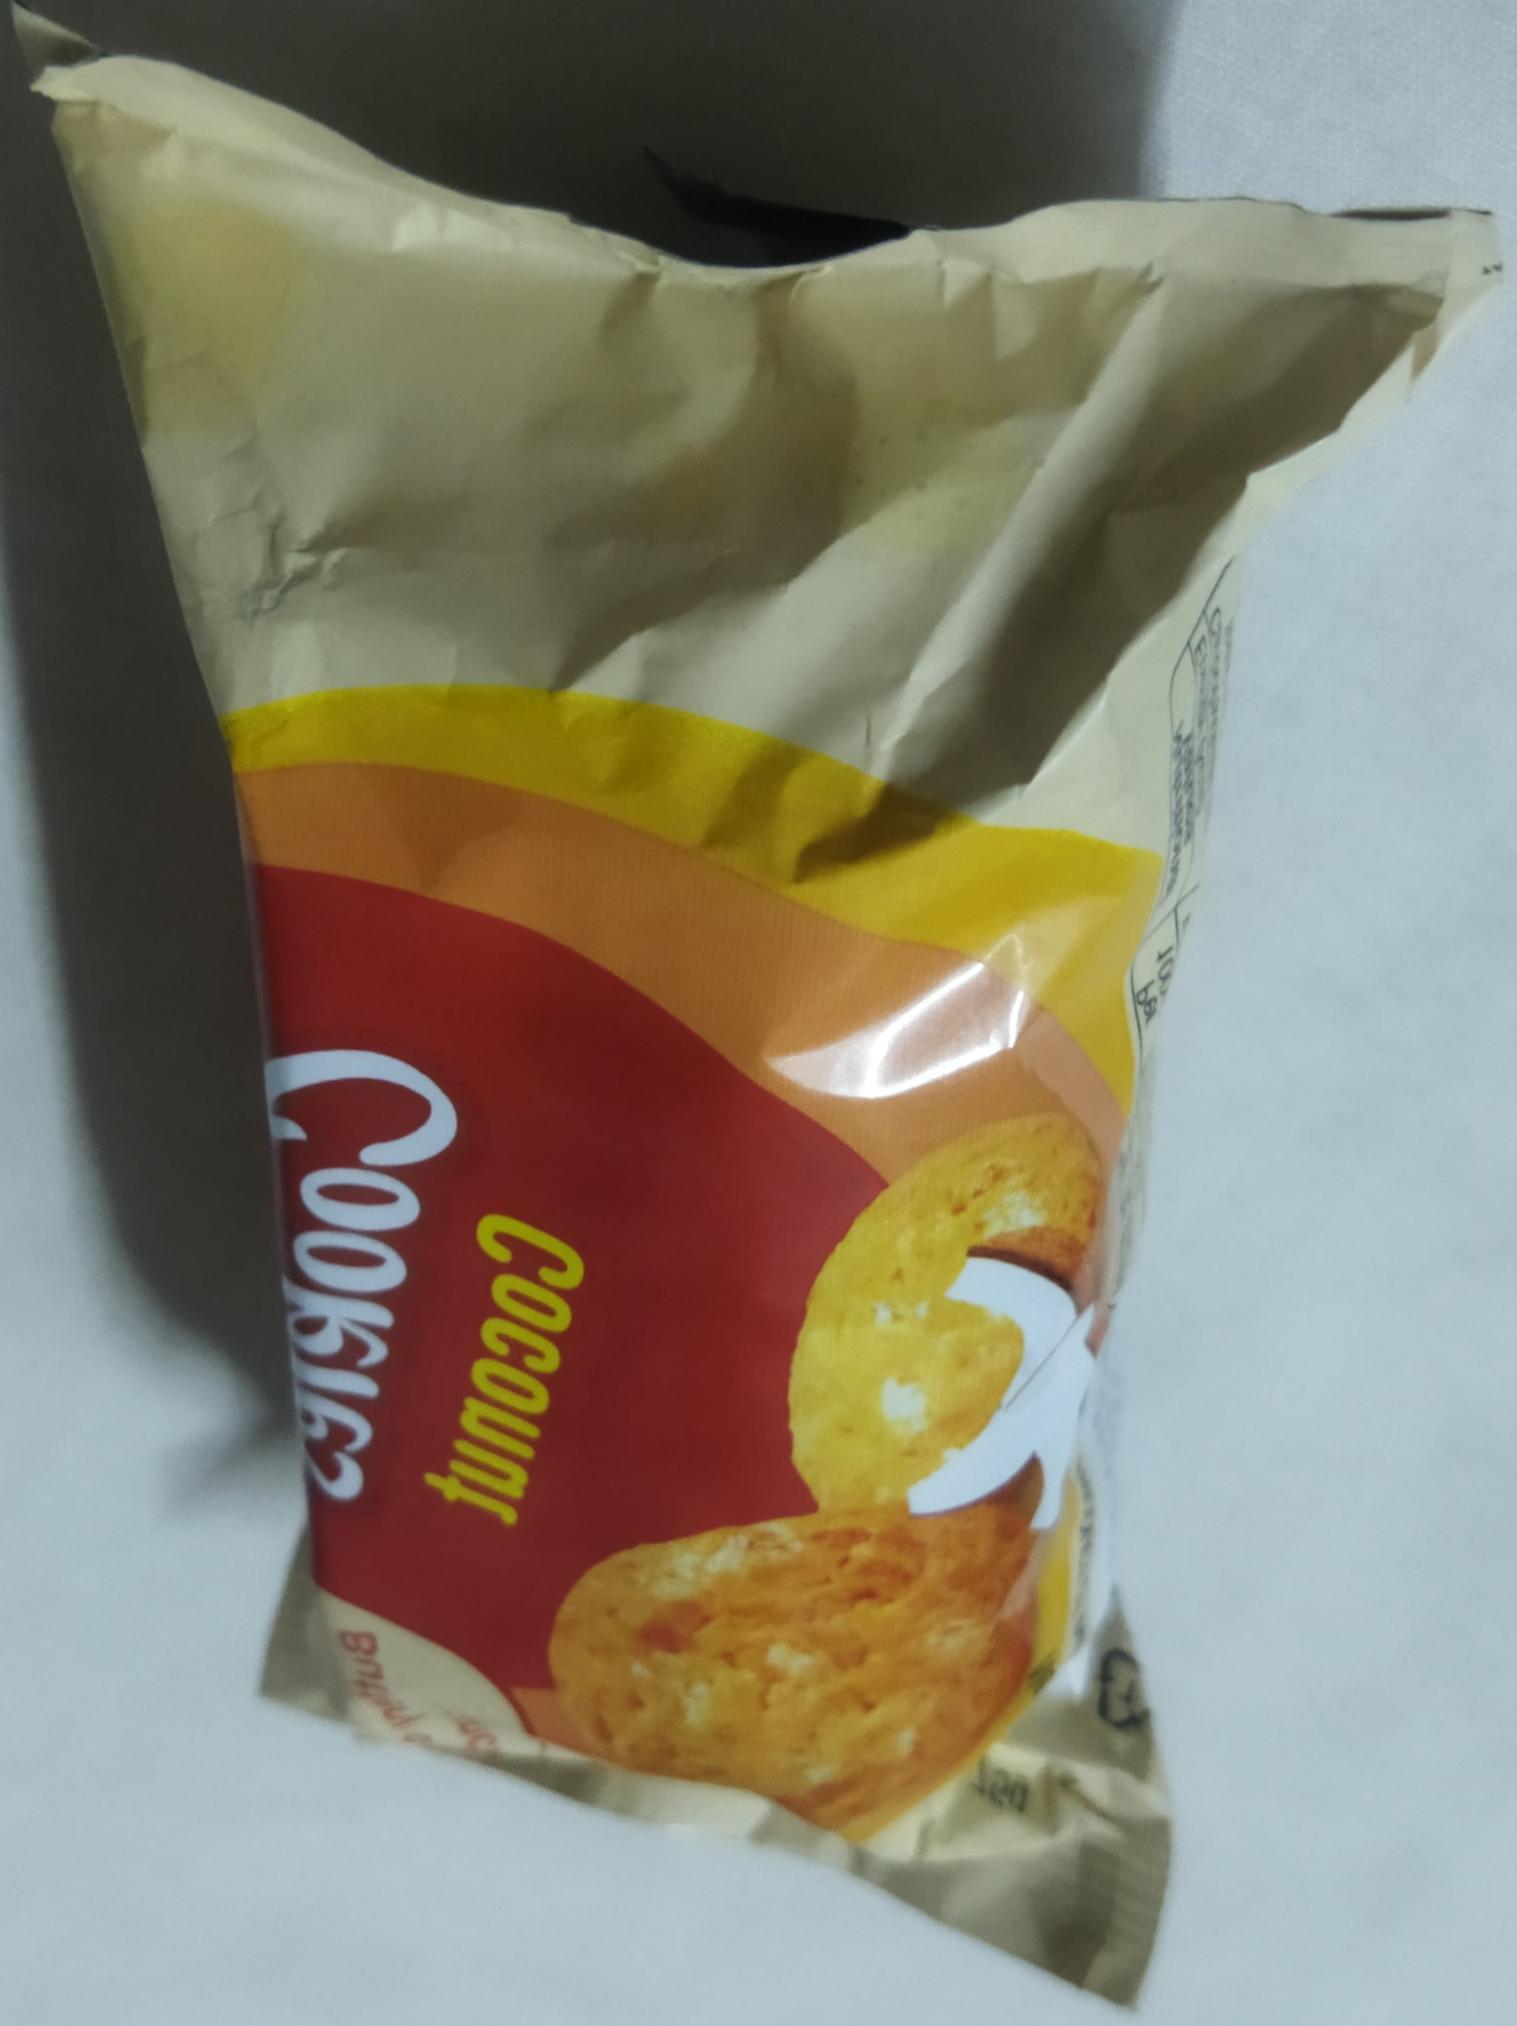
Label: plastics